José Luis González (volleyball)

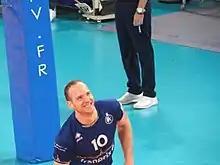

José Luis González (born 27 December 1984) is an Argentine volleyball player. He was part of the Argentina men's national volleyball team at the 2014 FIVB Volleyball Men's World Championship in Poland. On club level he plays for Paris Volley.